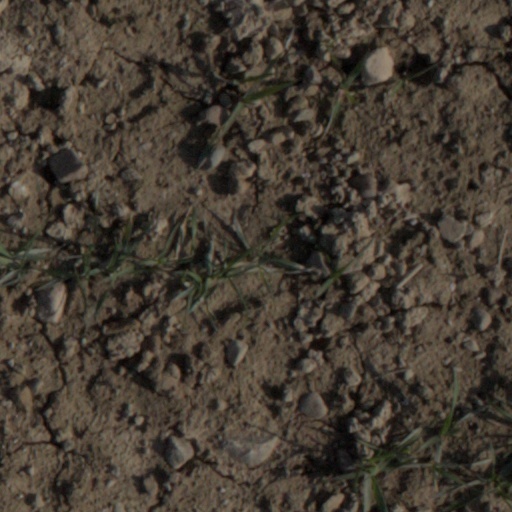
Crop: wheat